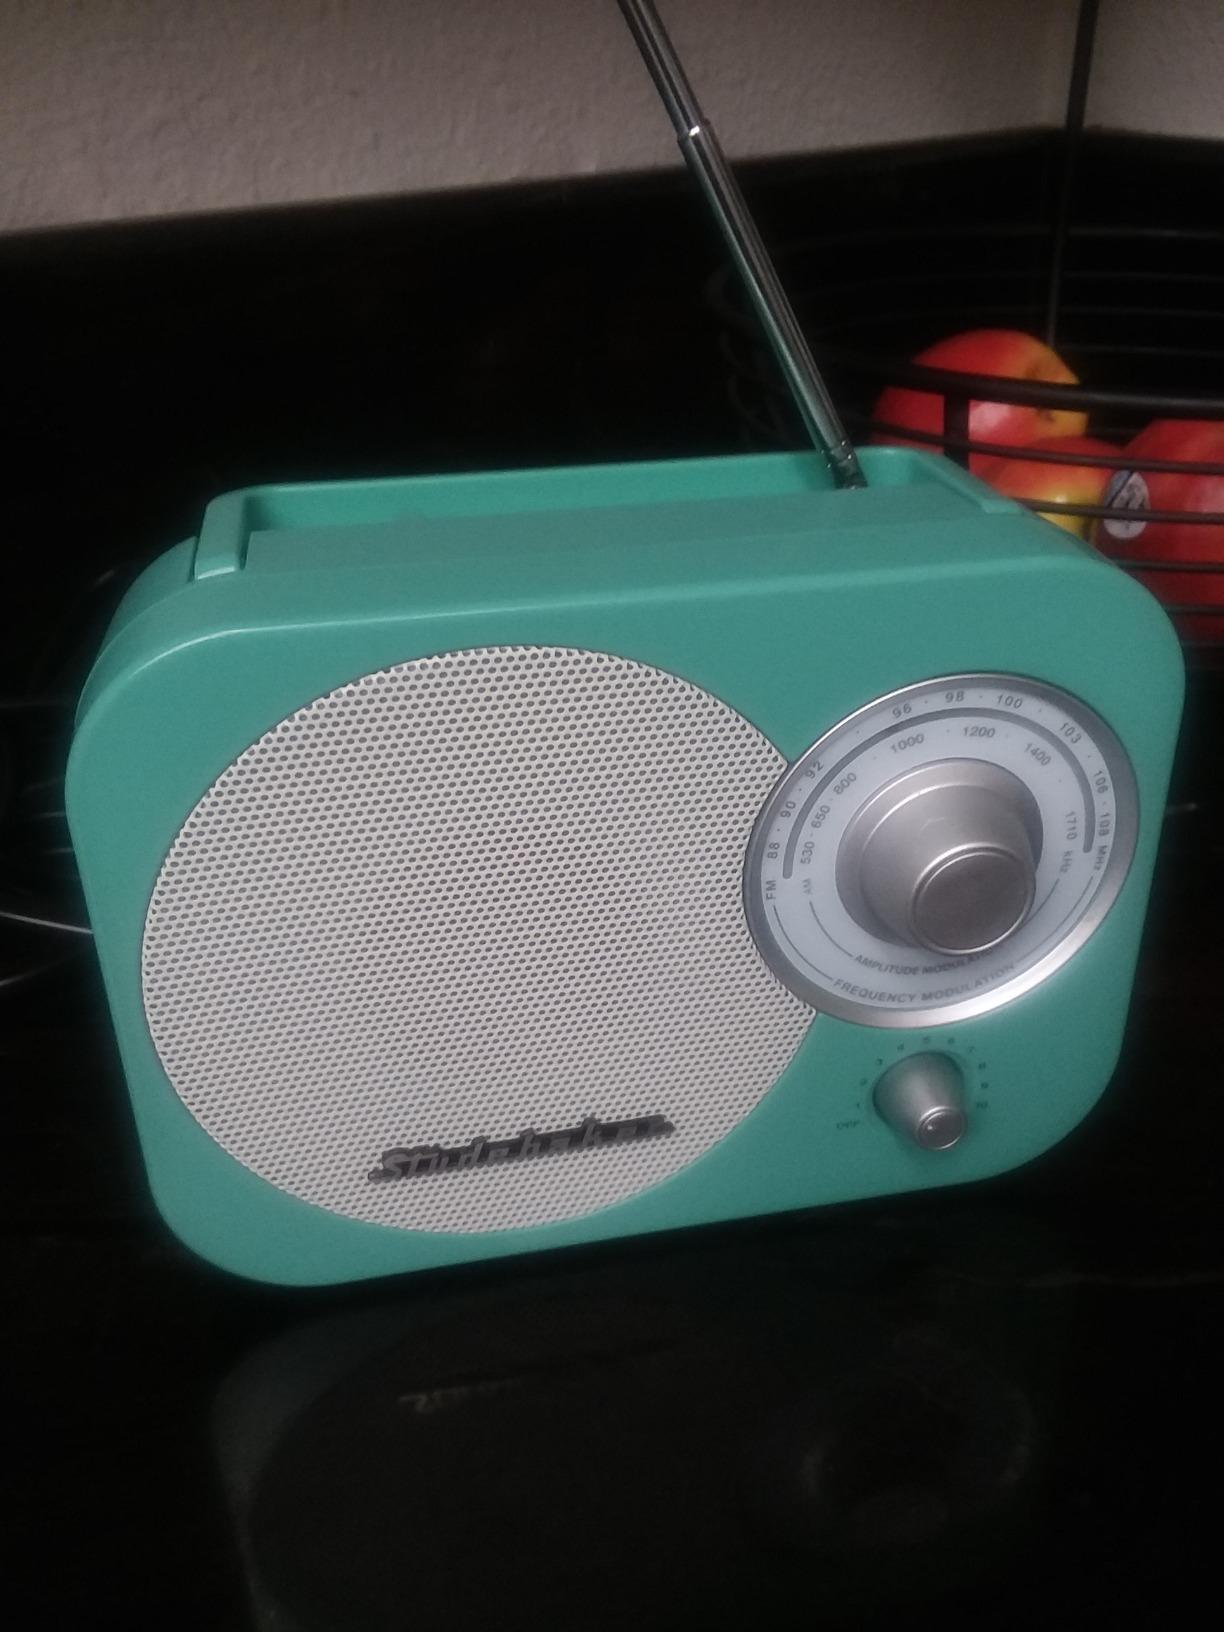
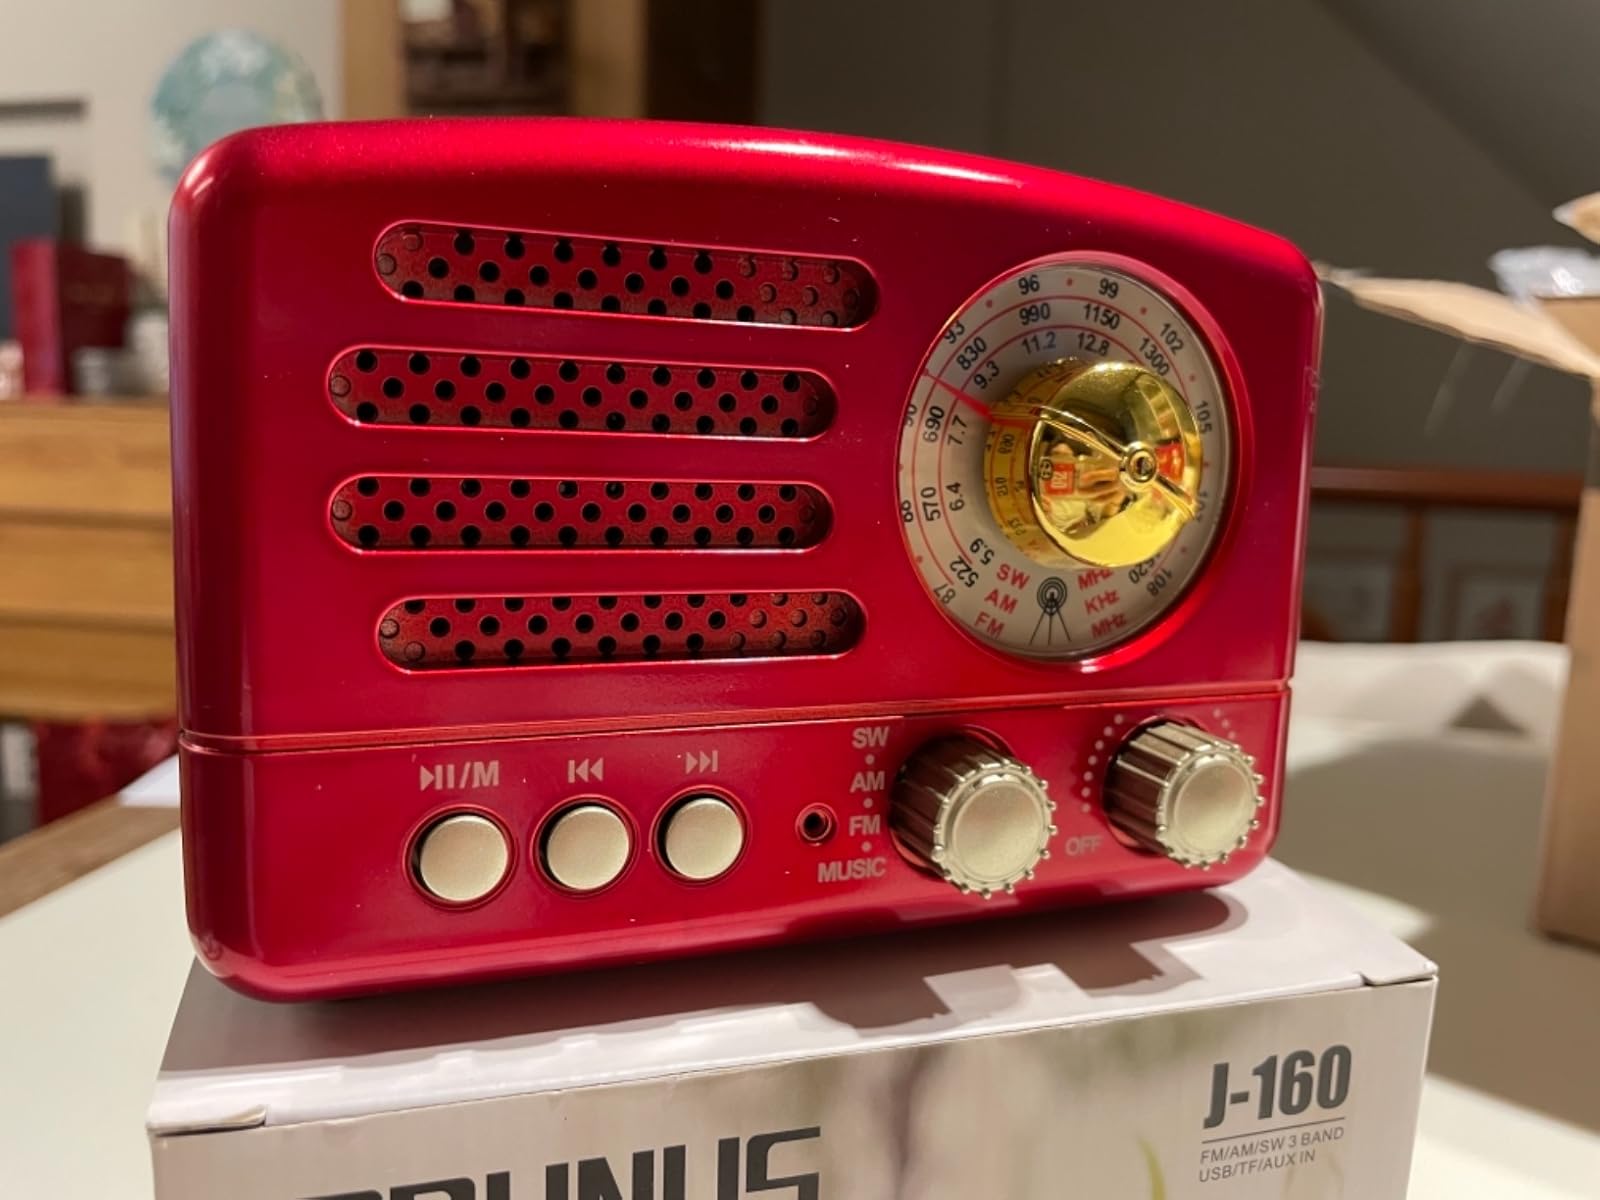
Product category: radio
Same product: no